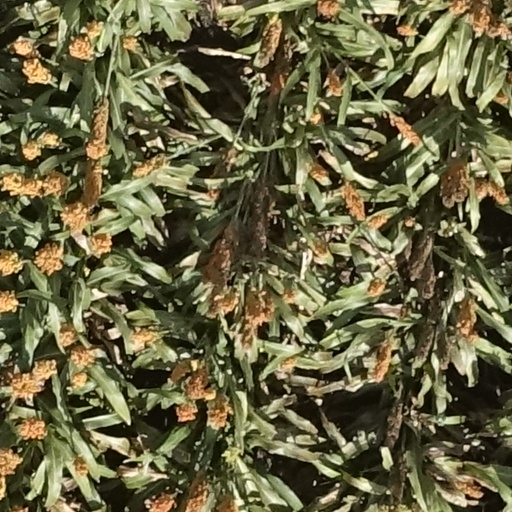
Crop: sorghum